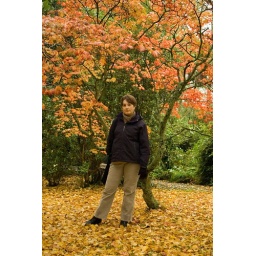
Amy posing next to a colorful tree in Mt. Usher Gardens, a 26 acre garden in the mountains in county Wicklow.